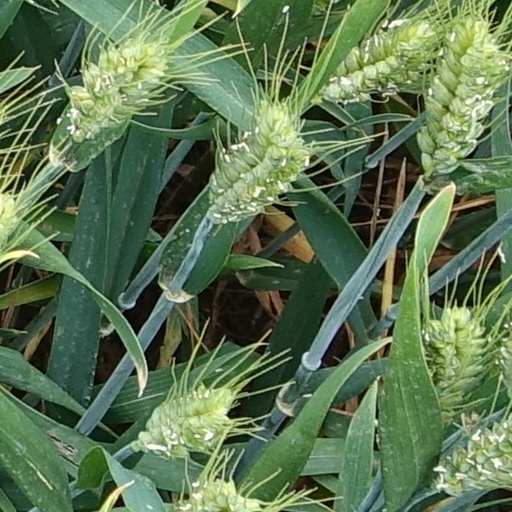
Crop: wheat